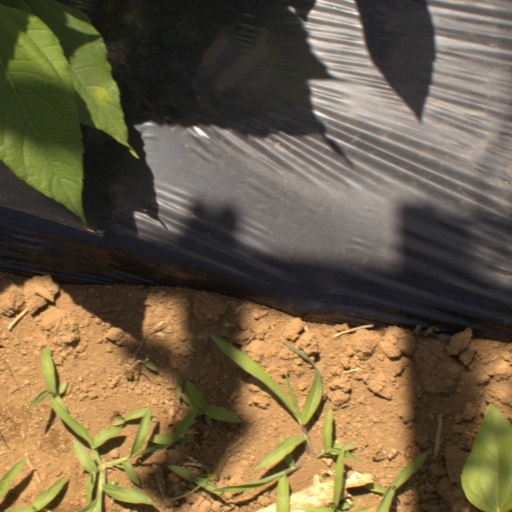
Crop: Jerusalem artichoke